Archduke Charles Joseph of Austria (born 1745)

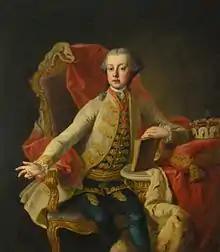
Portrait by Martin van Meytens

Archduke Charles Joseph of Austria ("Carl Josef Emanuel Johann Nepomuk Anton Prokop"; 1 February 1745 – 18 January 1761) was the second son and seventh child of the Habsburg ruler Empress Maria Theresa and her husband, Francis I, Holy Roman Emperor.